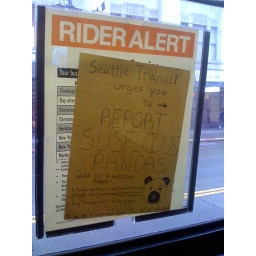
Funny sign inserted in a window holder on a Metro bus.